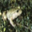
Label: frog